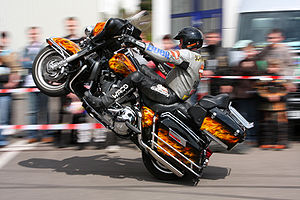
Panorering
Panorering.
Panorering er et filmsprogligt udtryk.